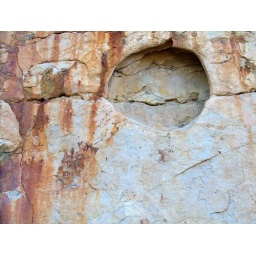
A hole in the back wall of a quarry. (See, not all of my pictures are black and white)